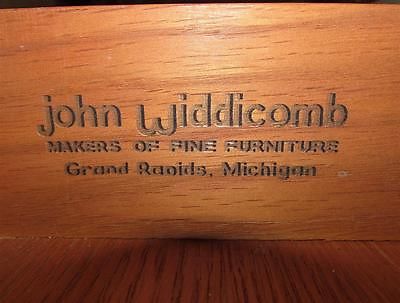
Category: cabinet